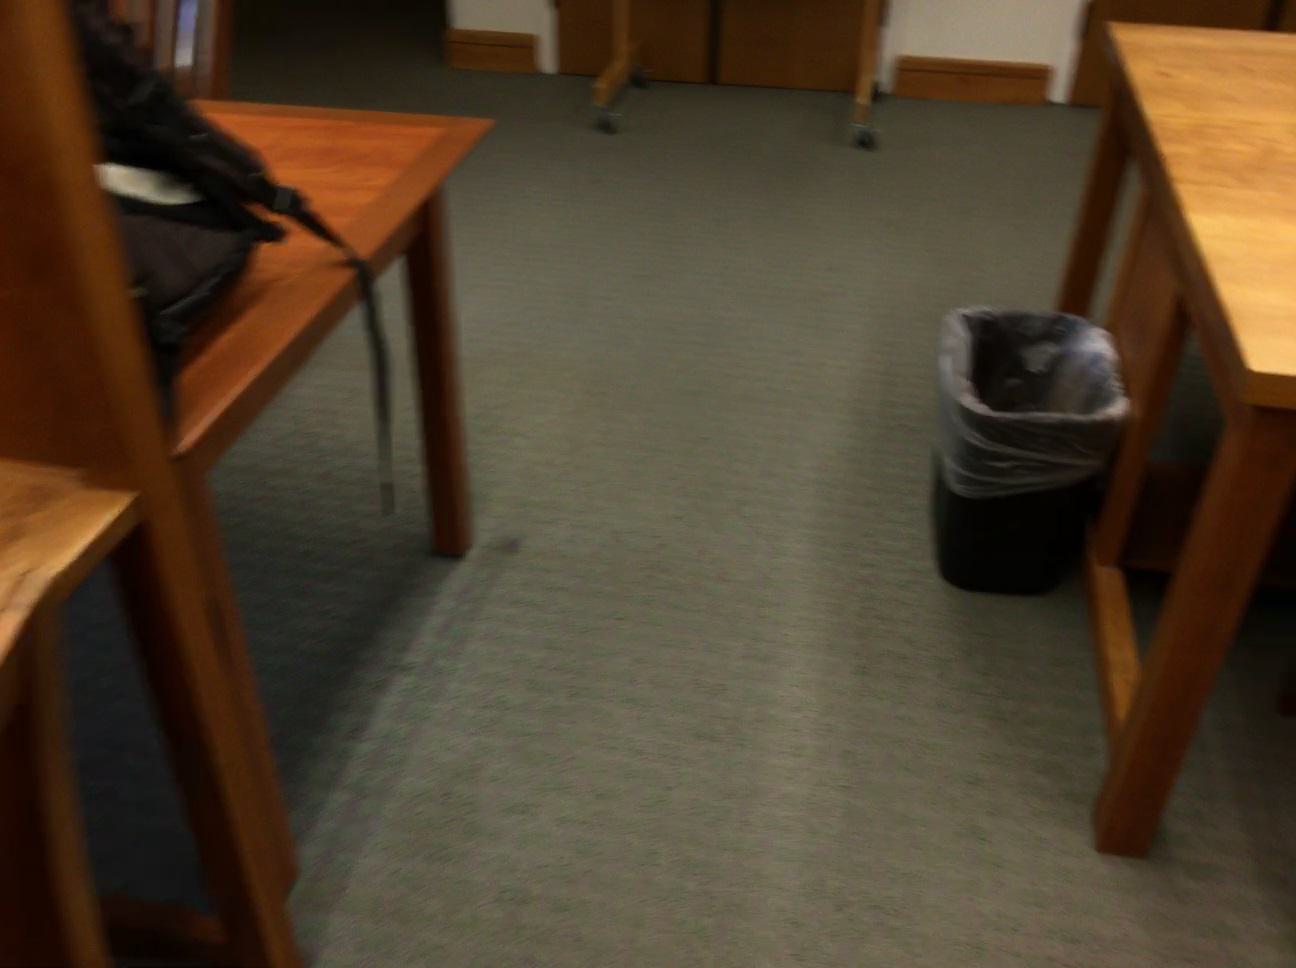
Question: Is the board behind the backpack from the world's perspective? Final answer should be yes or no.
Answer: Yes